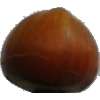
Label: Nut Forest 1